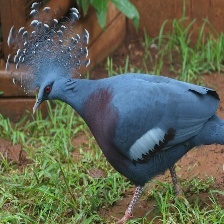
Species: VICTORIA CROWNED PIGEON
Scientific name: GOURA VICTORIA